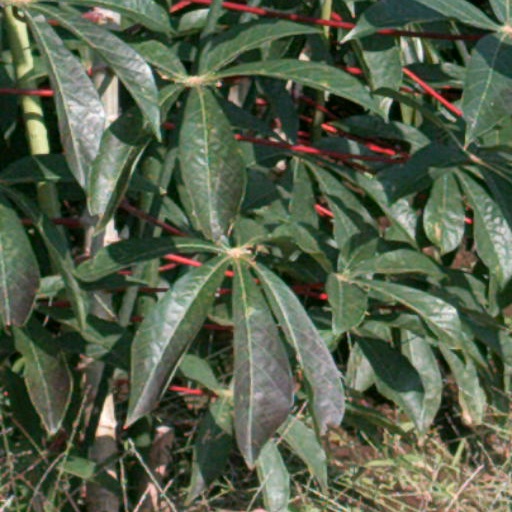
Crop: cassava